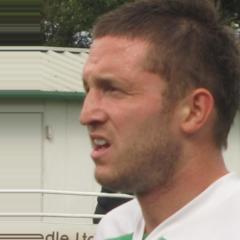
Age: 25